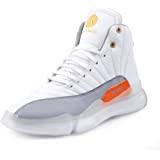
Label: Sneaker